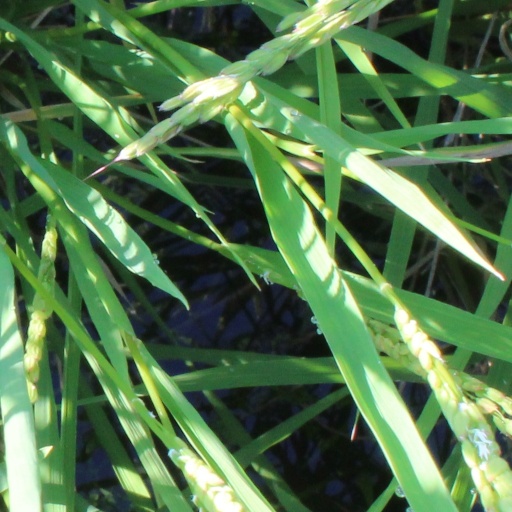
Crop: rice